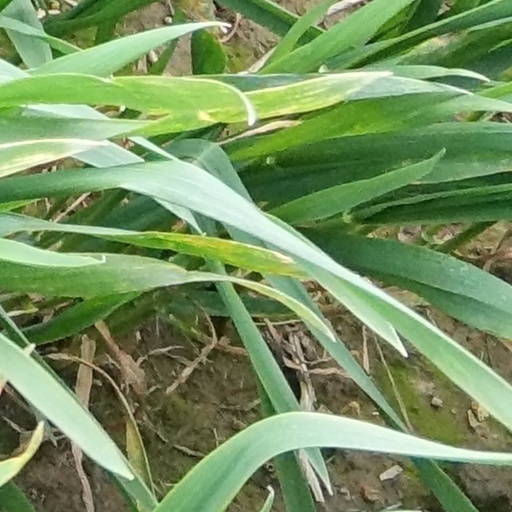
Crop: wheat